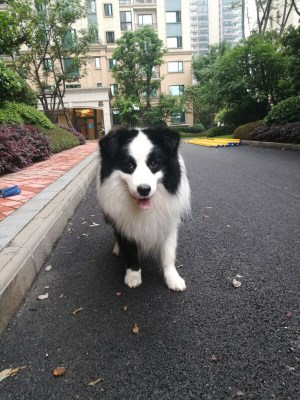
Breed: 2594-n000109-Border_collie